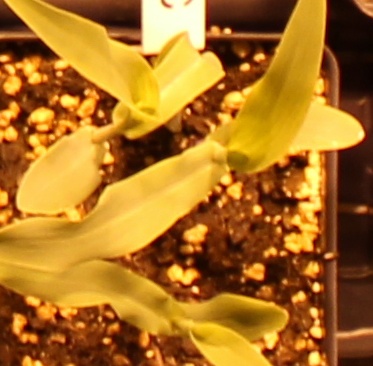
Label: Corn